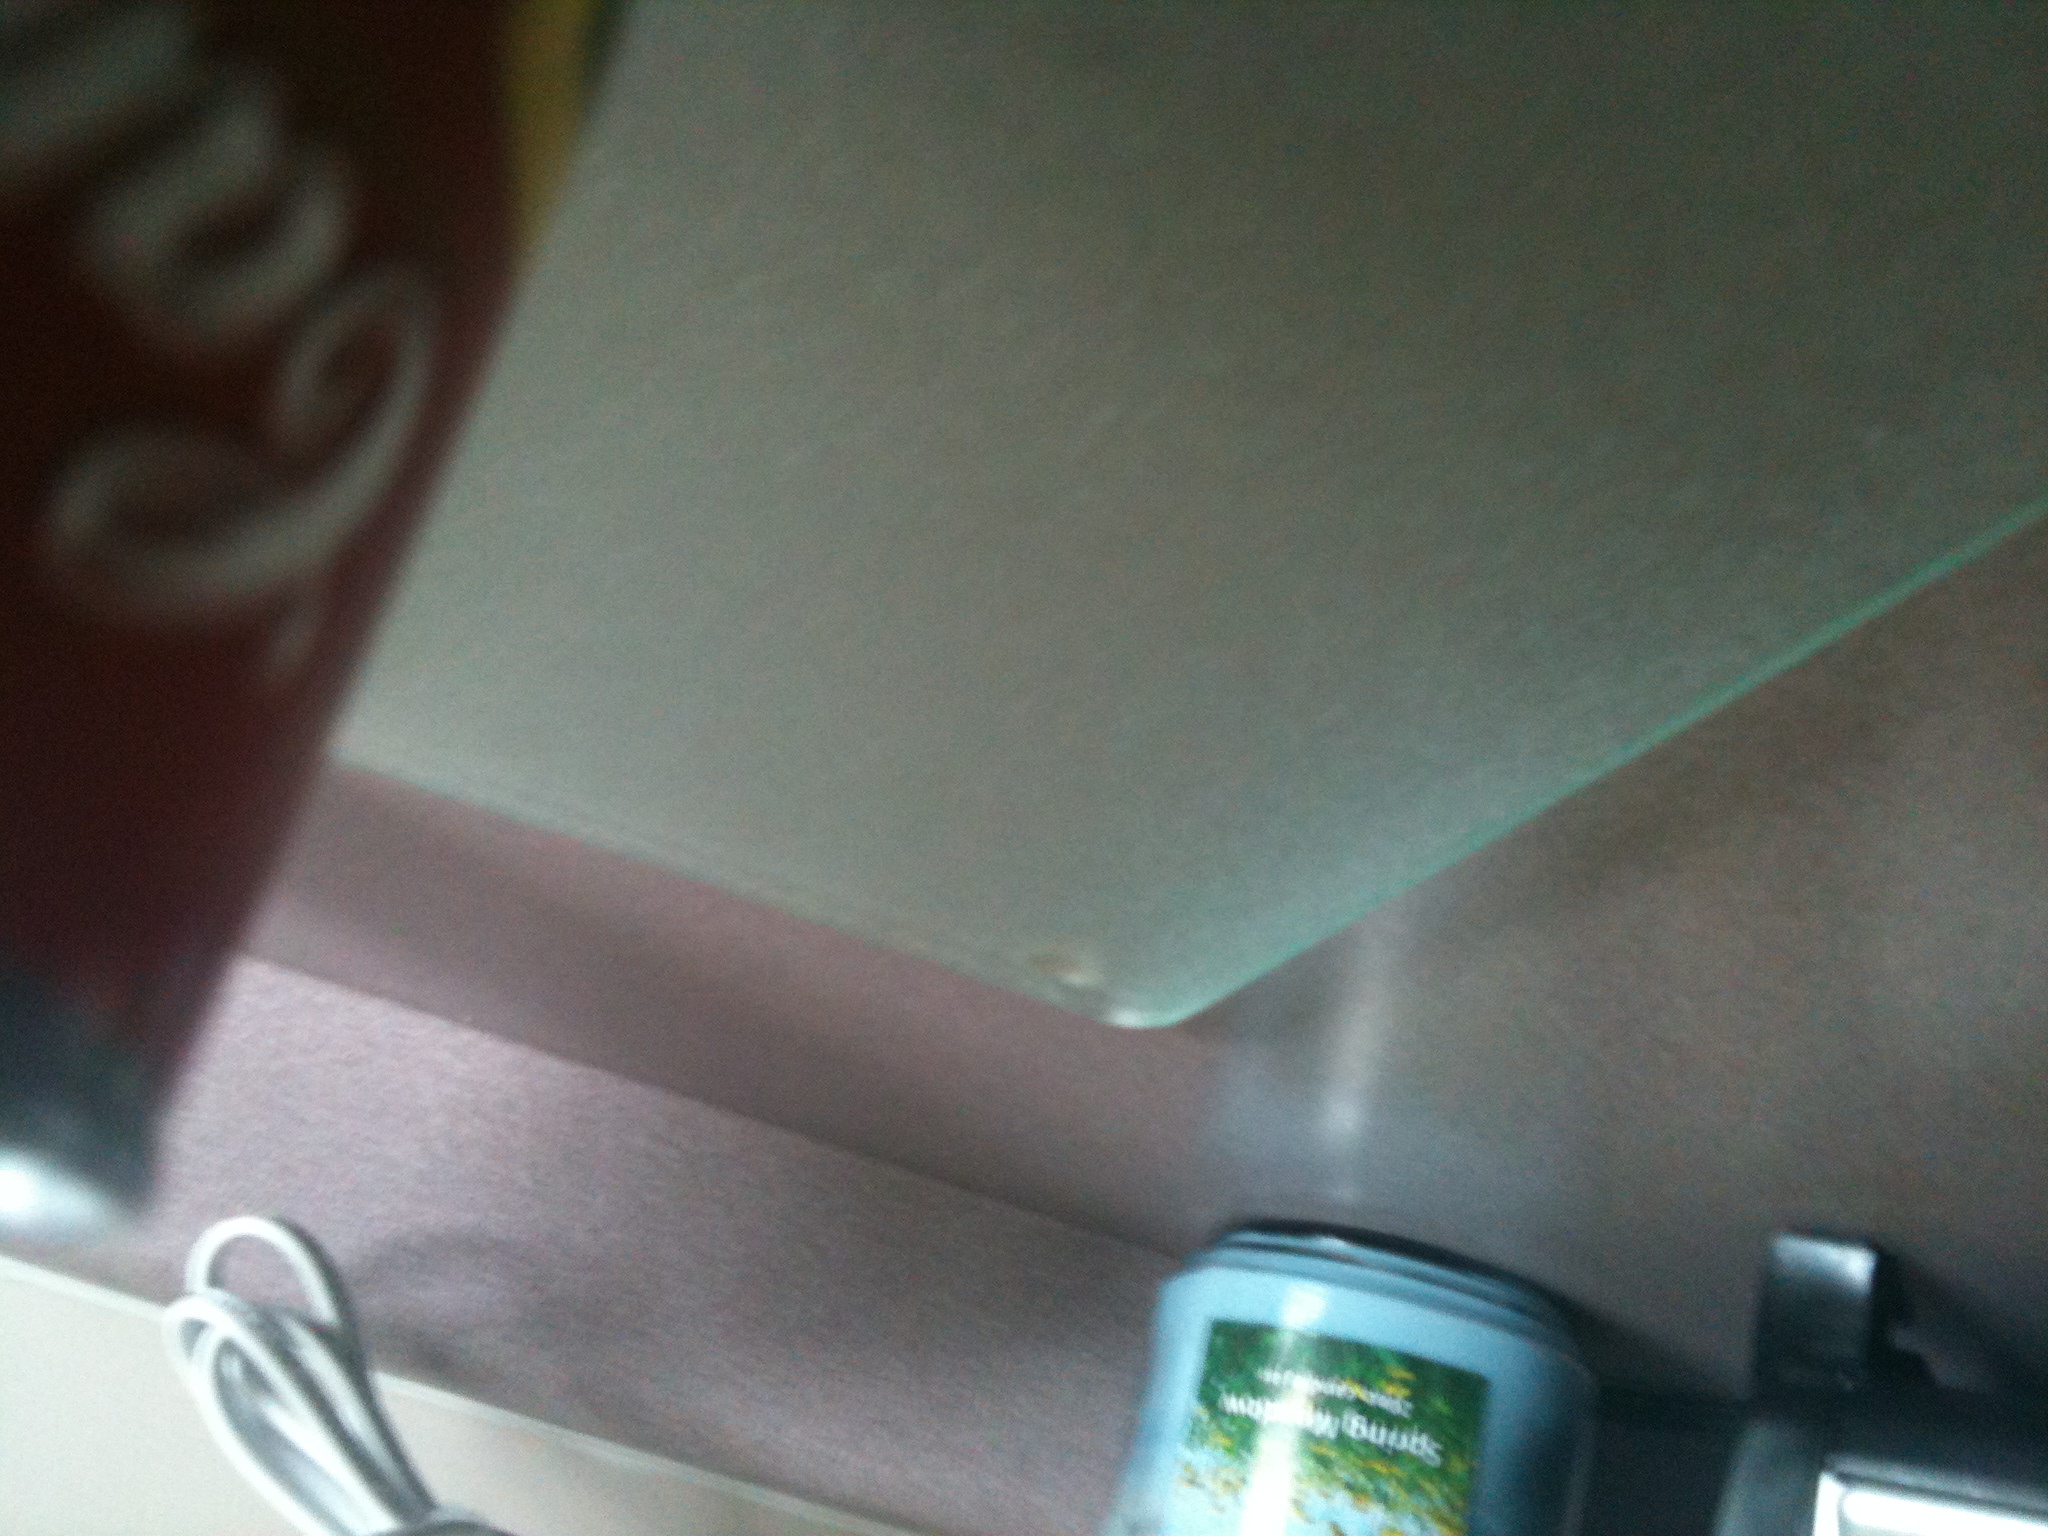Question: What kind of soup is this?
Answer: unanswerable